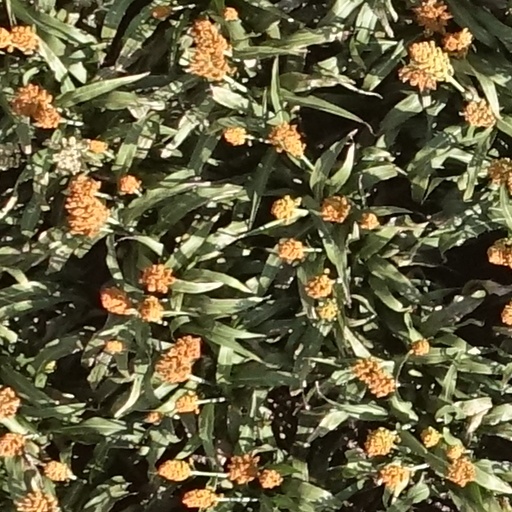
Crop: sorghum